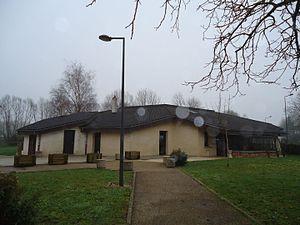
Salle des fêtes de Choisey
Choisey est une commune française située dans le département du Jura en région Bourgogne-Franche-Comté.